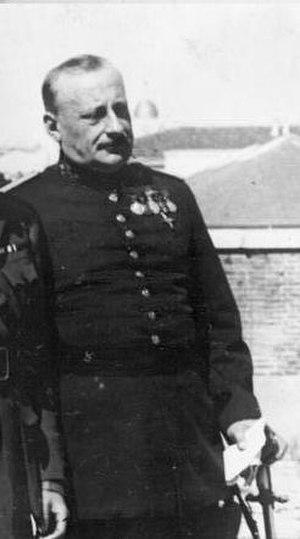
La corrida est une forme de course de taureaux consistant en un combat entre un homme et un taureau, à l'issue duquel le taureau est mis à mort ou, exceptionnellement, gracié. Elle est pratiquée essentiellement en Espagne, au Portugal, dans le Midi de la France et dans certains États d'Amérique latine.